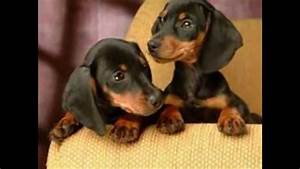
Label: cane